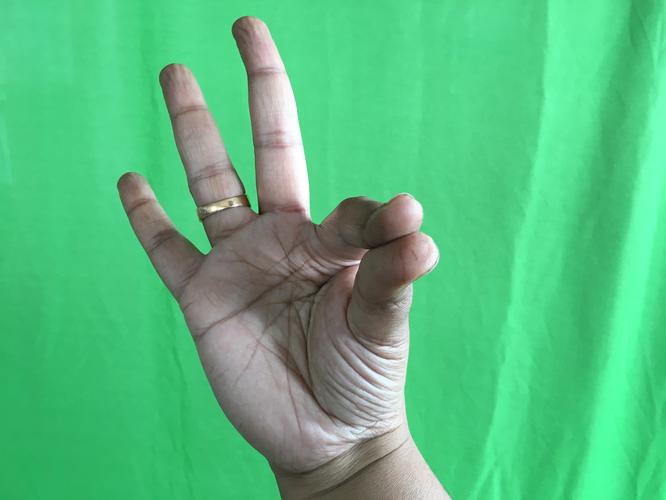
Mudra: Hamsasyam
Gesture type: single_hand